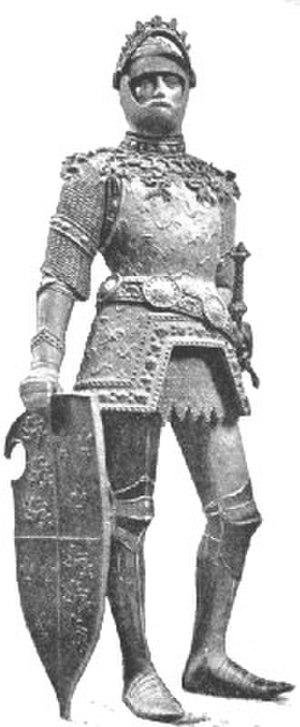
Le roi Arthur depuis The Book of Knowledge, la Société Grolier, 1911. Une sculpture de l'ère victorienne.
Merlin l'Enchanteur est le 22ᵉ long-métrage d'animation et le 18ᵉ « Classique d'animation » des studios Disney. Sorti en 1963, il est adapté du livre de Terence Hanbury White, L'Épée dans la pierre et s'inspire librement du magicien Merlin, célèbre personnage de la légende arthurienne.
Le paladin est un chevalier ayant atteint l'un des plus hauts grades, faisant partie d'un ordre religieux et porteur du pouvoir sacré de la foi.